South African Class 5E, Series 2

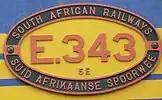
Builder's plate

The Class 5E entered service on the Natal mainline between Durban and Johannesburg and eventually served almost country-wide as electrification was completed on more mainlines. In 1960, sixty units of the Class 5E family were allocated to the Witbank section upon completion of its electrification. In December 1961 twelve of them were replaced by Class 32-000 diesel-electric locomotives and transferred to the newly electrified Touws River-Beaufort West section. More followed to replace the Class 25 condensers that were being transferred from that section to Beaconsfield in Kimberley at the time.